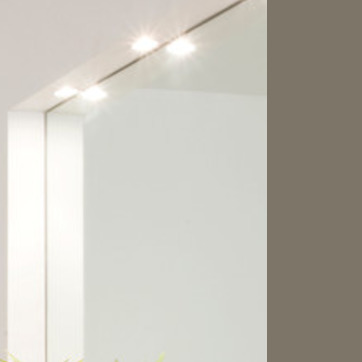
Material: mirror